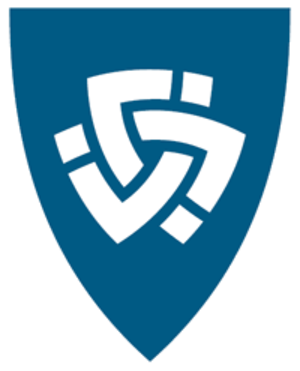
Borgarbyggð est une municipalité située sur la côte ouest de l'Islande. Elle est née de la fusion en 2006 des municipalités de Borgarfjarðarsveit, Hvítársíðuhrepp, Kolbeinsstaðahrepp et Skorradalshrepp.